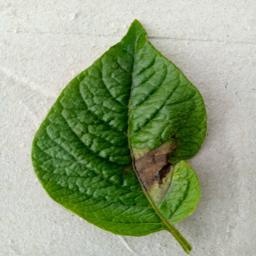
Etiqueta: Late Blight